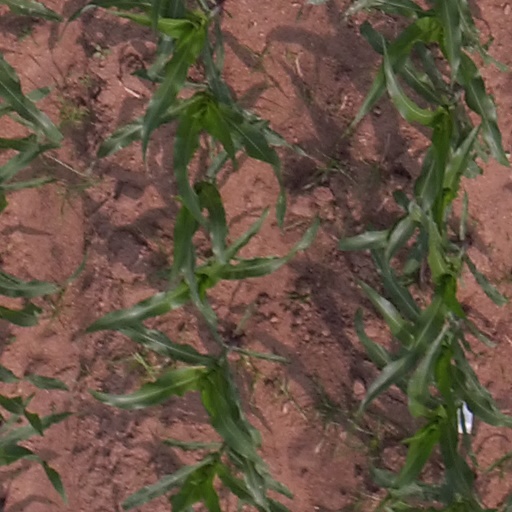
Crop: maize; corn